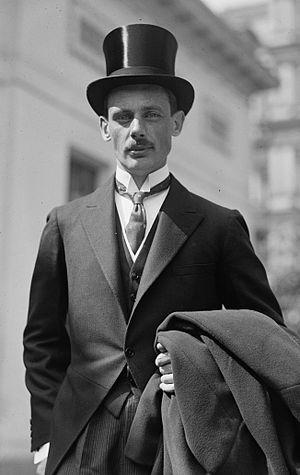
Campbell Stuart était un magnat de la presse canadien. Il a dirigé des opérations de propagande pour l'Angleterre pendant les deux guerres mondiales.